Southern New England Algonquian cuisine

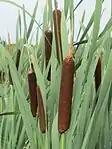
"Typha latifolia" had a variety of uses.

Around 500 AD, the tropical Three Sisters of maize, beans and squash originally domesticated in Mesoamerica had reached New England. By 1100 AD, these crops had replaced the earlier crops of the Eastern Agricultural Complex, although they continued to be gathered in the wild. The yields of the Three Sisters per acreage was significantly higher, but only after varieties adapted to the colder climate and shorter growing season. New varieties of "C. pepo" were introduced with edible flesh, now the familiar pumpkins, squashes and melons still grown in New England today. Although foods hunted and gathered from the wild, fish and shellfish supplemented the diet, for coastal peoples, it represented a bulk of the caloric intake.